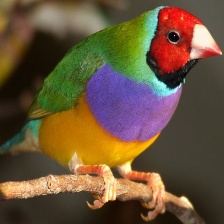
Species: GOULDIAN FINCH
Scientific name: ERYTHRURA GOULDIAE
ImageNet parent category: house_finch